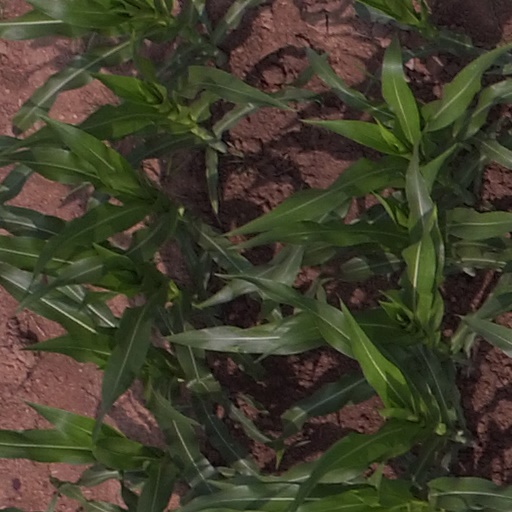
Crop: maize; corn